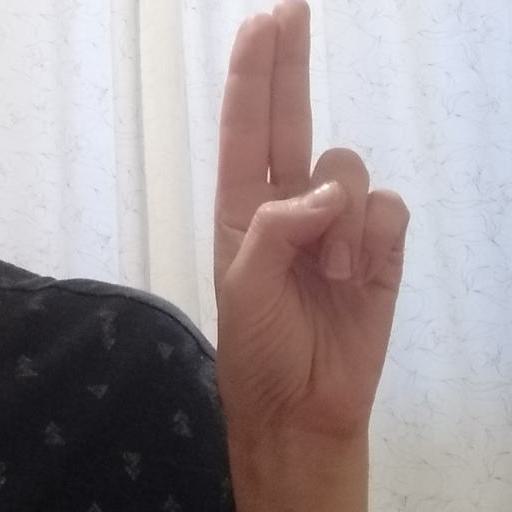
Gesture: two_up